Ely, Nevada

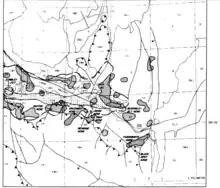
Geologic structure map showing mining operations west of Ely. Hatched area indicates traces of copper while the shaded area indicates traces of gold

Ely is a tourism center, and is home of the Nevada Northern Railway Museum.